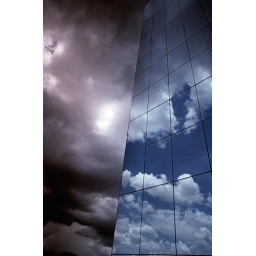
Clouds reflected in glass office building